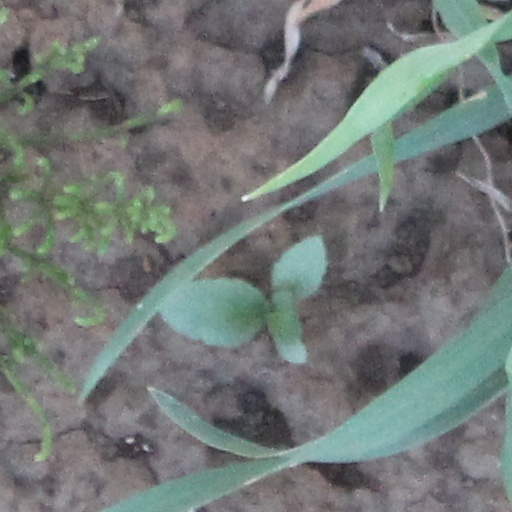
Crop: wheat